Lytham St Annes

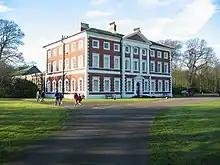
Lytham Hall

There is some confusion, even among residents of the town, about whether the correct name is "St Annes" or "St Anne's". The apostrophe has been dropped from the name by many residents and has long been absent in many formal uses, such as the "Lytham St Annes Express" newspaper, St Annes Parish Church, and Lytham St Annes High School, although the spelling St. Anne's is still sometimes used. The area takes its name from St Annes Parish Church.